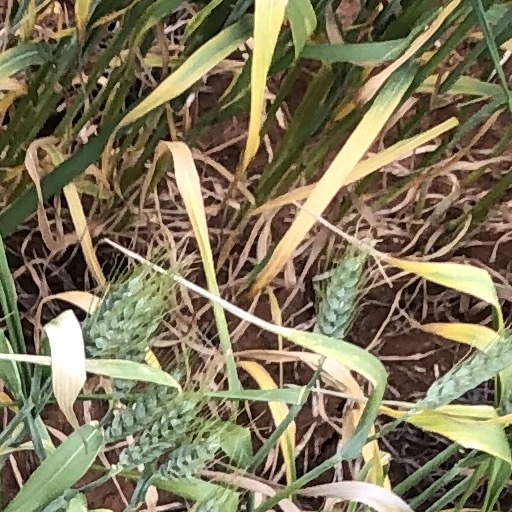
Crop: wheat